Dragoon

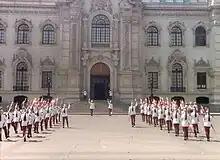

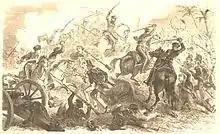
US dragoons charging Mexican infantry at the Battle of Resaca de la Palma in May 1846.

The guard of honour for the President of Brazil includes the 1st Guard Cavalry Regiment of the Brazilian Army, known as the ""Dragões da Independência"" (Independence Dragoons). The name was given in 1927 and refers to the fact that a detachment of dragoons escorted the Prince Royal of Portugal and Brazil, Pedro of Braganza, at the time when he declared Brazilian independence from the United Kingdom of Portugal, Brazil and the Algarves on 7 September 1822.